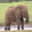
Label: elephant